History of Australia

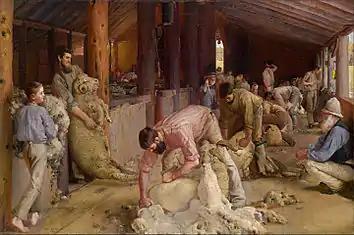
The origins of a distinctly Australian style of painting are often associated with the Heidelberg School movement, Tom Roberts' "Shearing the Rams" (1890) being an iconic example.

Imperial legislation in 1823 had provided for a Legislative Council nominated by the governor of New South Wales, and a new Supreme Court, providing additional limits to the power of governors. A number of prominent colonial figures, including William Wentworth, campaigned for a greater degree of self-government, although there were divisions about the extent to which a future legislative body should be popularly elected. Other issues included traditional British political rights, land policy, transportation and whether a large population of convicts and former convicts could be trusted with self-government. The Australian Patriotic Association was formed in 1835 by Wentworth and William Bland to promote representative government for New South Wales.